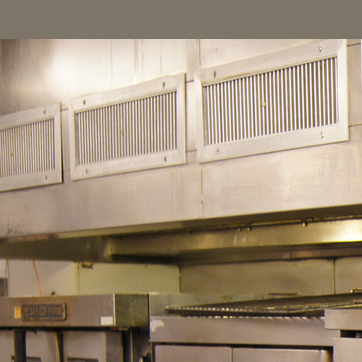
Material: metal